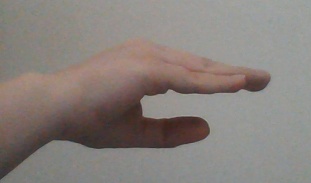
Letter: jeem